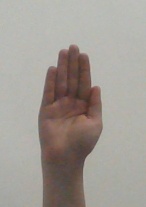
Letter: seen